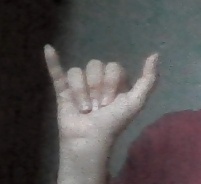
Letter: ya